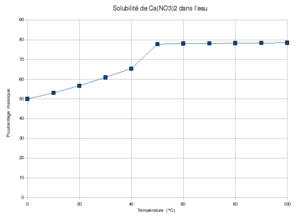
Solubilité du nitrate de calcium dans l'eau
Le nitrate de calcium ou nitrate de calcium(II) ou dinitrate de calcium, aussi appelé Norgessalpeter ou Kalksalpeter, est un sel hygroscopique soluble de couleur blanche de formule chimique Ca(NO₃)₂ et de masse molaire 164,1 g/mol. On le trouve souvent à l'état monohydraté, Ca(NO₃)₂ · H₂O, avec une masse molaire de 182,11 g/mol. Il est couramment utilisé comme réactif, fertilisant ou produit pyrotechnique.